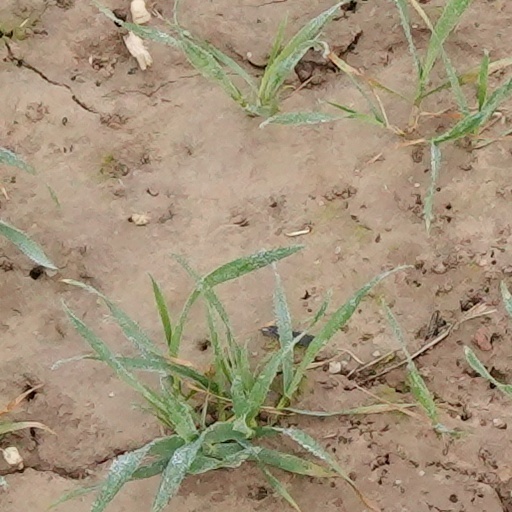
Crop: wheat